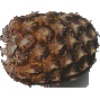
Label: pineapple